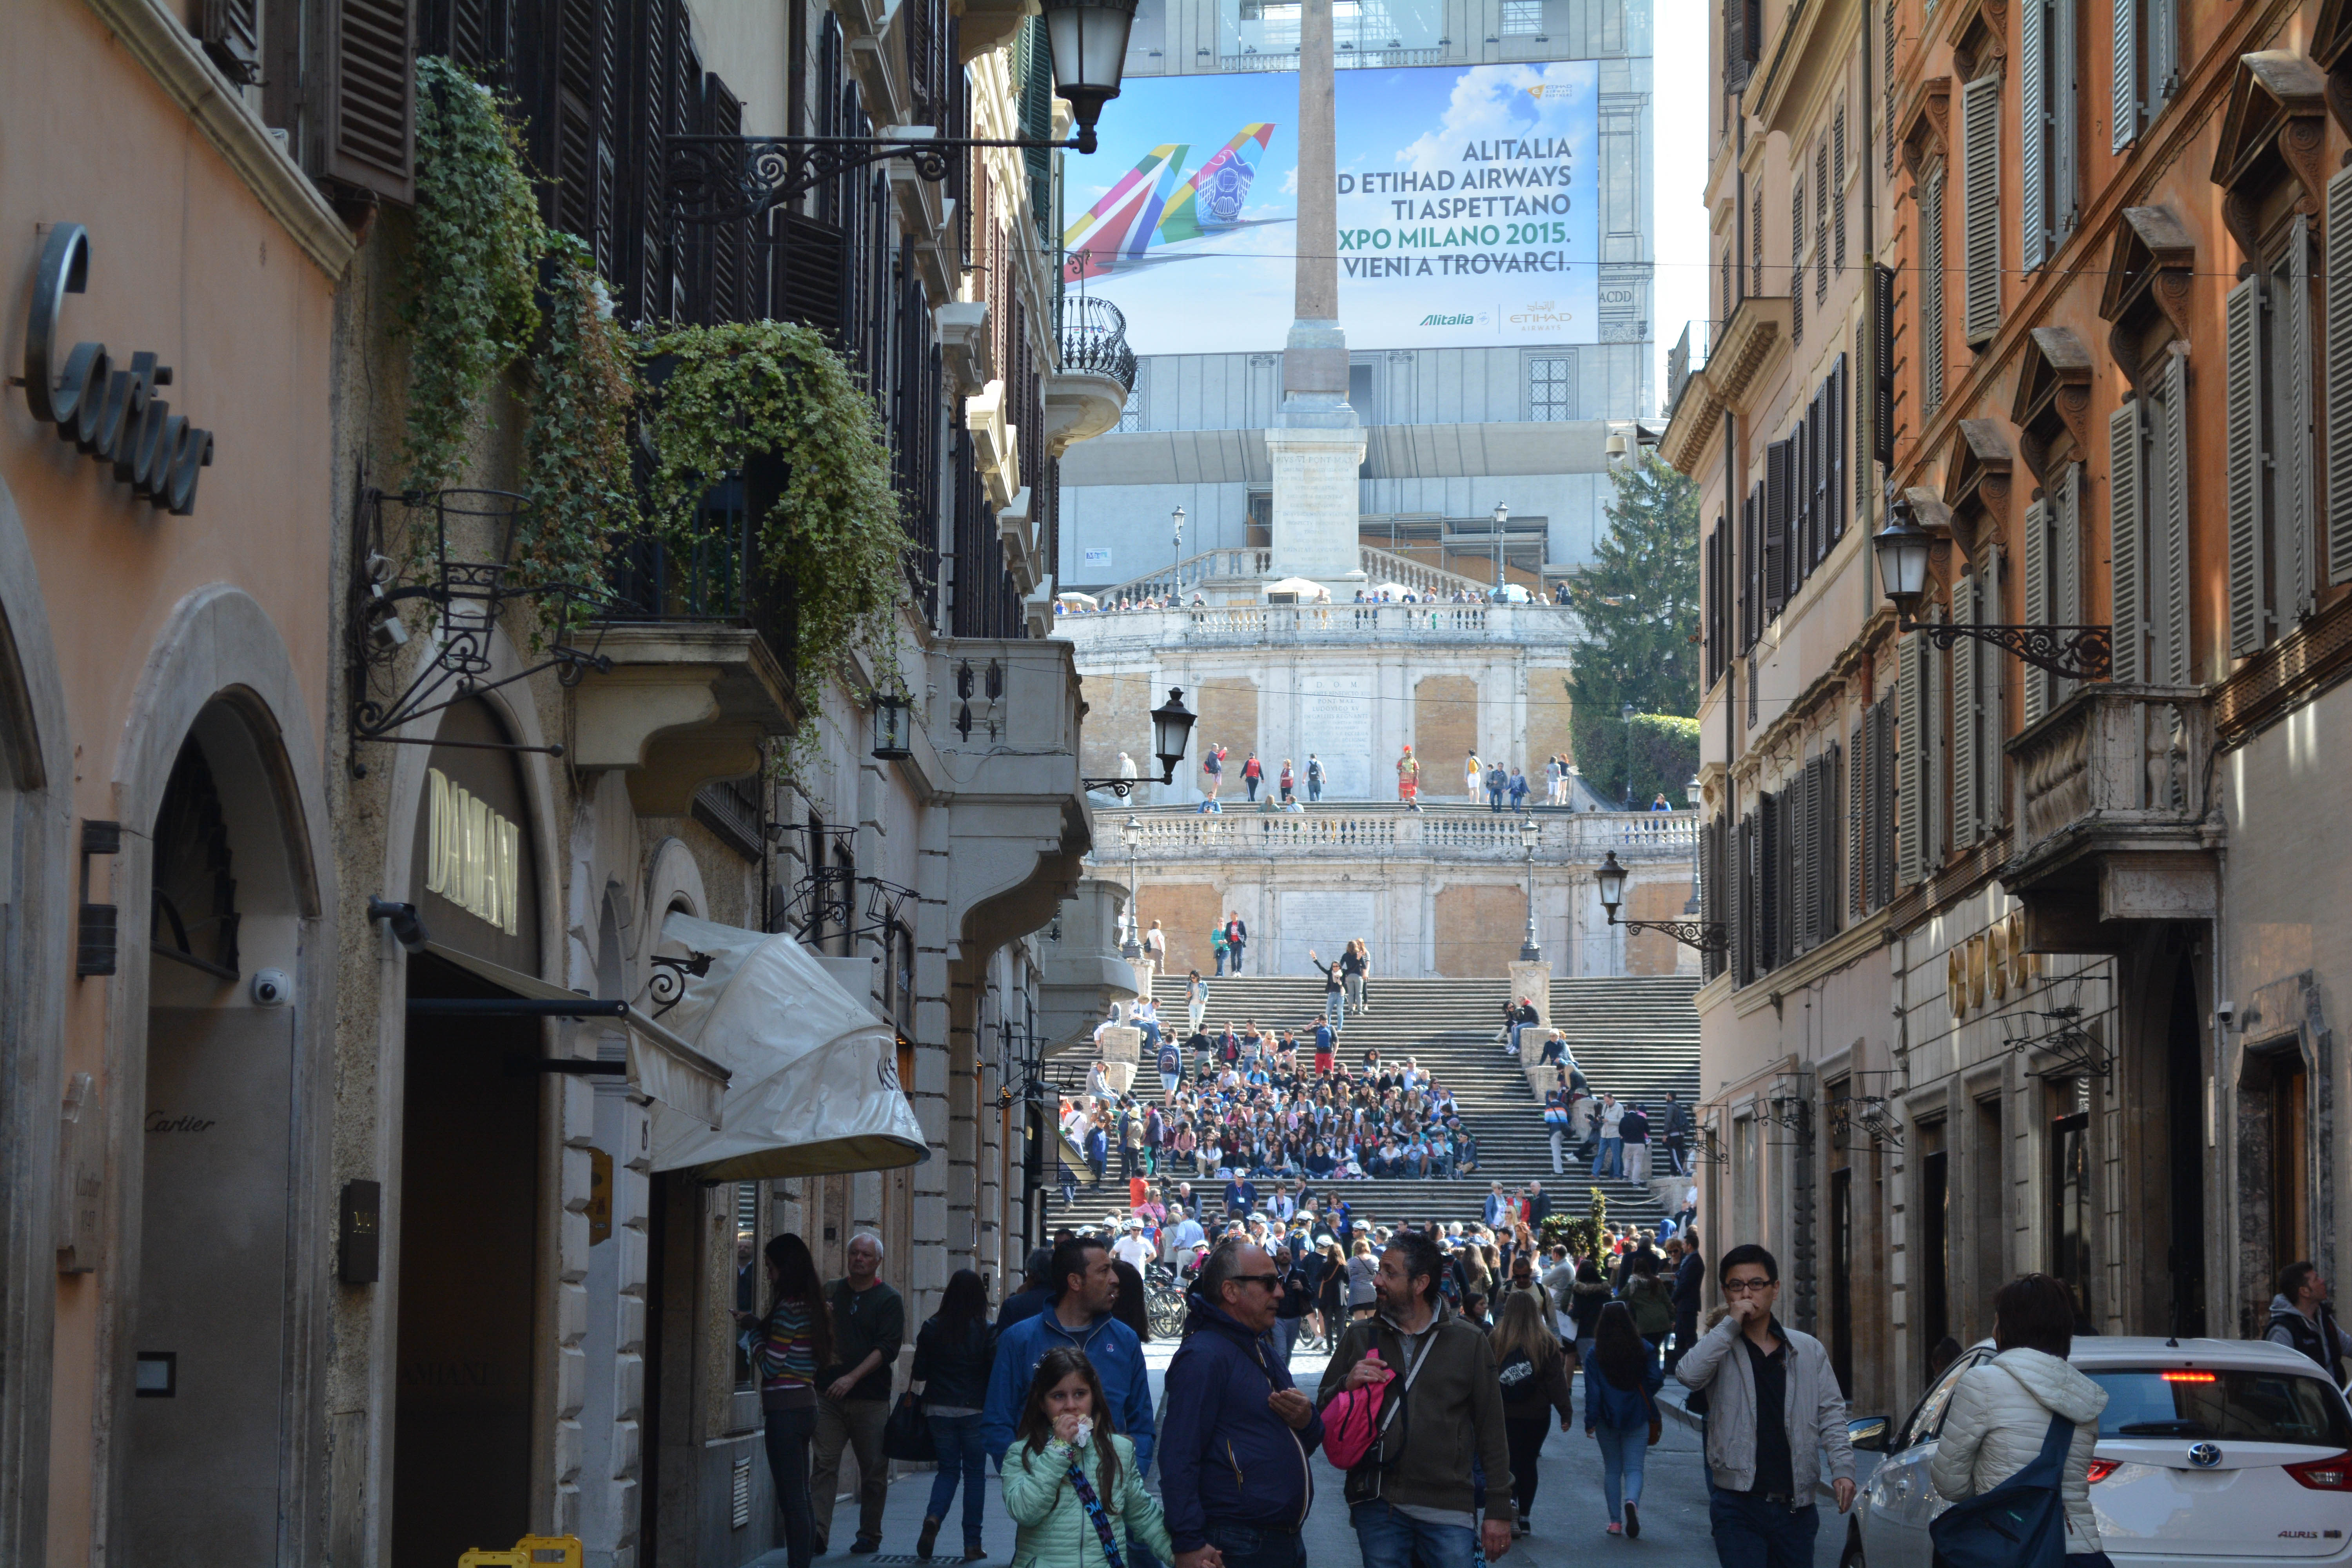
pedestrian, road, street, town, city, cityscape, downtown, travel, plaza, tourism, infrastructure, town square, neighbourhood, urban area, human settlement